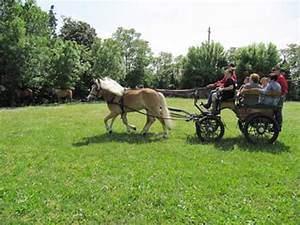
Label: horse